The Massacre at Chios

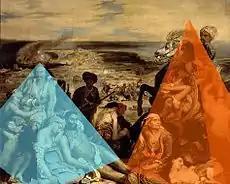
Compositional structure of two human pyramids

The thirteen civilians—men, women and children–have been rounded up for slaughter or enslavement. They are harshly presented to the viewer in an almost flat plane; slumped, disordered, and unevenly distributed. Their arrangement principally comprises two human pyramids–one pyramid to the left of the canvas culminating in the man with the red fez, and the other to the right culminating in the mounted soldier. The area between the two pyramids contains two soldiers in shadow, and two more Greek victims–a young man embraced by a young woman. The two men in the pyramid to the left are injured. The man at the front is on or near to the point of death, and the man poised at the top of the group appears unable to prepare a defence for himself. His gaze is in the direction of the suffering children in front of him, but it does not fall on them. This seeming detachment, coupled with the vacant stare of the dying man lend to this group an air of despondent resignation.